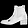
Label: Ankle boot